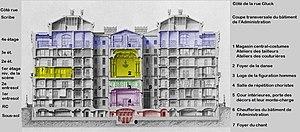
Dessin architectural
L’opéra Garnier, ou palais Garnier, est un théâtre national qui a la vocation d'être une académie de musique, de chorégraphie et de poésie lyrique ; il est un élément majeur du patrimoine du 9ᵉ arrondissement de Paris et de la capitale. Il est situé place de l'Opéra, à l'extrémité nord de l'avenue de l'Opéra et au carrefour de nombreuses voies. Il est accessible par le métro, par le RER et par le bus. L'édifice s'impose comme un monument particulièrement représentatif de l'architecture éclectique et du style historiciste de la seconde moitié du XIXᵉ siècle. Sur une conception de l’architecte Charles Garnier retenue à la suite d’un concours, sa construction, décidée par Napoléon III dans le cadre des transformations de Paris menées par le préfet Haussmann et interrompue par la guerre de 1870, fut reprise au début de la Troisième République, après la destruction par incendie de l’opéra Le Peletier en 1873. Le bâtiment est inauguré le 5 janvier 1875 par le président Mac Mahon sous la IIIᵉ République.